Turku

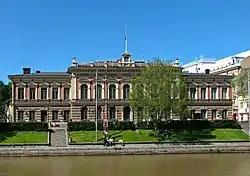
Turku City Hall, on the west side of the Aura River

There are half a dozen theatres situated in Turku, with the largest being the Turku City Theatre. Located in the city centre on the banks of the River Aura, it offers a varied programme of classical and contemporary drama. Other theatres in Turku include , Åbo Svenska Teater, TEHDAS and Turun Nuori Teatteri, in addition to smaller establishments such as the puppet theatre, Aura of Puppets, and the summer theatres, Samppalinna and Vartiovuori.